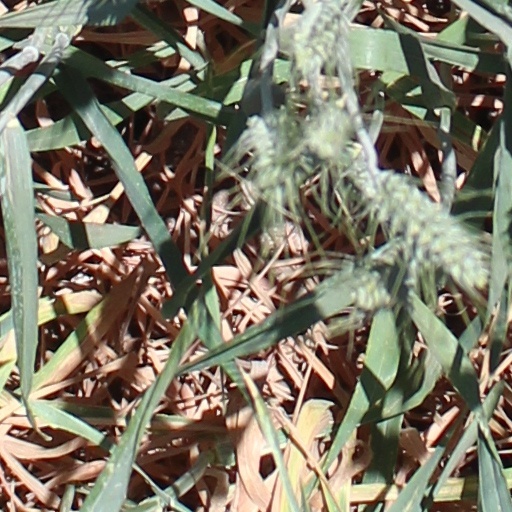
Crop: wheat